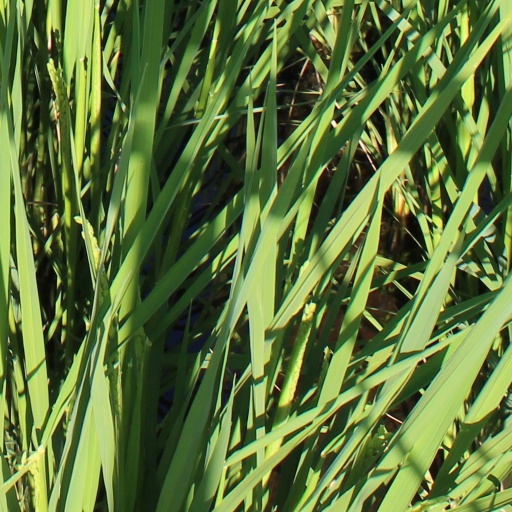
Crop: rice